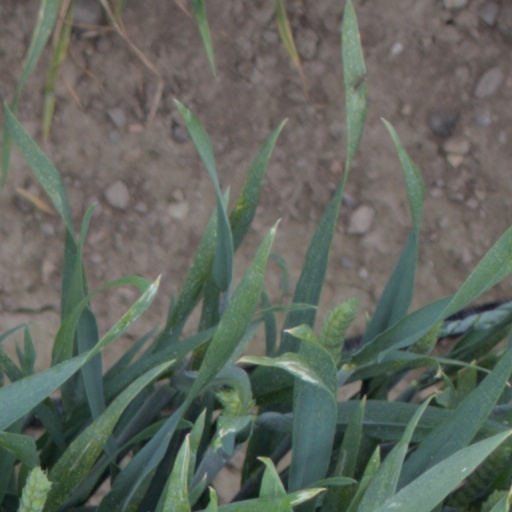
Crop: wheat